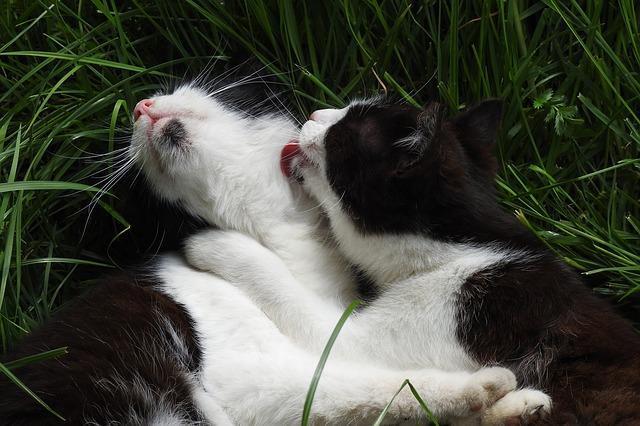
cat